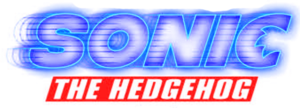
Sonic, le film - Logo du film de 2020 réalisé par Jeff Fowler. Italiano: Sonic - Il film - Logo del film del 2020 diretto da Jeff Fowler. Português: Logotipo do filme Sonic the Hedgehog.